Darom Adom

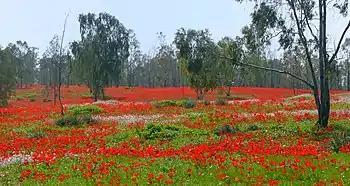
Red Anemone in Shokeda Forest, Shokeda, 2012

Darom Adom is an annual Israeli festival, held usually from mid-January till the end of February, during the Anemone flower's blossoming season in the northern Negev region of Israel.